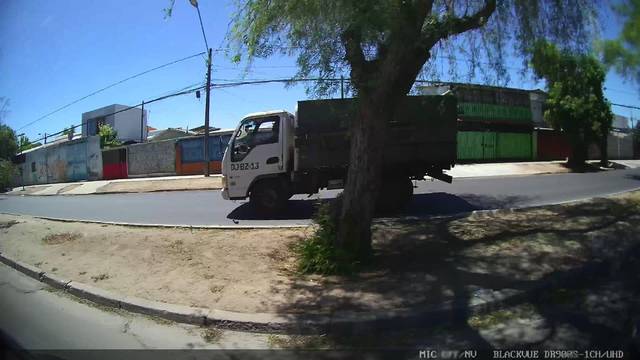
Region: Chile
Coordinates: -33.433, -70.741